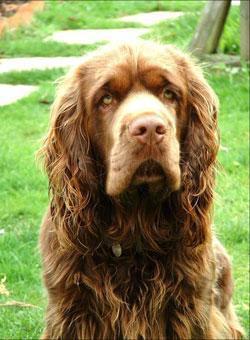
Sussex_spaniel